Effects of Hurricane Harvey in Texas

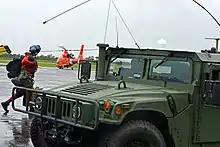
Coast Guard rescue swimmer is about to load up for rescue operations.

More than 48,700 homes were affected by Harvey throughout the state, including over 1,000 that were completely destroyed and more than 17,000 that sustained major damage; approximately 32,000 sustained minor damage. Nearly 700 businesses were damaged as well. Yet the Texas Department of Public Safety stated more than 185,000 homes were damaged and 9,000 destroyed. Over 500 roads closed throughout Texas, leading to the Texas Department of Transportation website receiving 5 million visits.